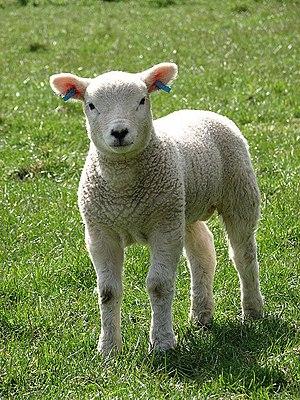
L'agneau du Poitou-Charentes est une appellation agricole, protégée par le signe officiel européen d'origine IGP, désignant une carcasse bouchère d'agneau impérativement né, élevé et abattu dans le nord de la région Nouvelle-Aquitaine et étendue aux cantons limitrophes.